Quadrupole ion trap

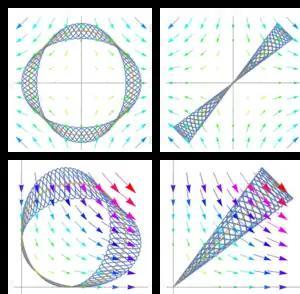
Classical motion of a trapped ion in a radiofrequency (rf) quadrupole (Paul) trap. A quadrupole electric field is displayed for reference. The blue line represents the ion path in the transversal (or radial) direction of a linear trap. The orange line is the secular motion. A linear or a circular secular motion can be generated depending on the initial conditions. Micromotion is the fast oscillation around the secular motion, which is enhanced when a stray dc electric field pushes the ion away from the center of the trap, located at the intersection of the axes. Note how the micromotion is always along the direction of the local rf field

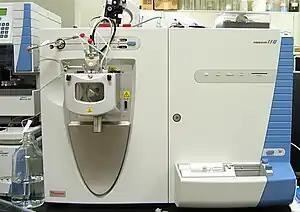
LTQ (Linear trap quadrupole)

The linear ion trap uses a set of quadrupole rods to confine ions radially and a static electrical potential on-end electrodes to confine the ions axially. The linear form of the trap can be used as a selective mass filter, or as an actual trap by creating a potential well for the ions along the axis of the electrodes. Advantages of the linear trap design are increased ion storage capacity, faster scan times, and simplicity of construction (although quadrupole rod alignment is critical, adding a quality control constraint to their production. This constraint is additionally present in the machining requirements of the 3D trap).